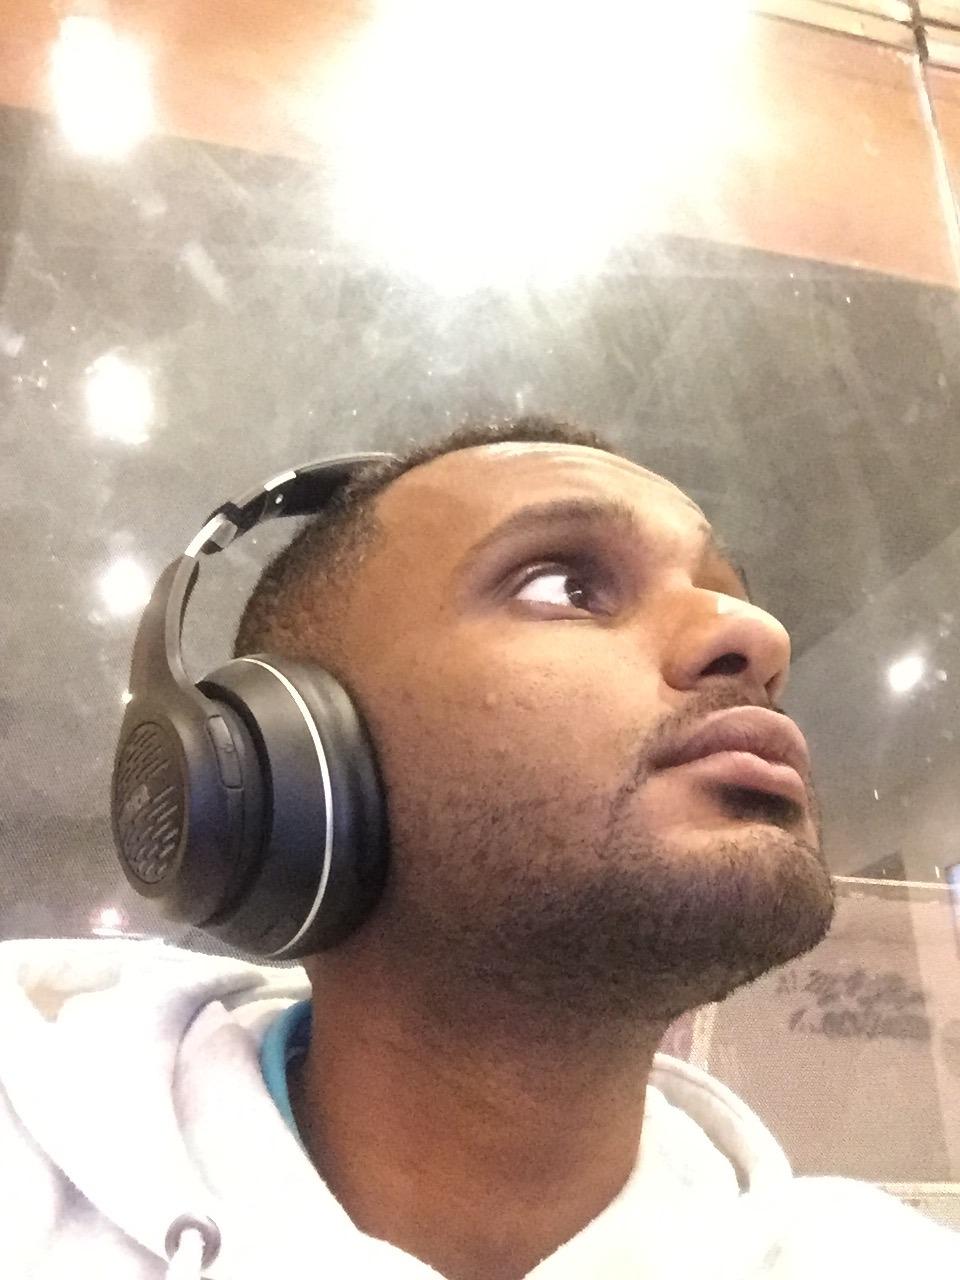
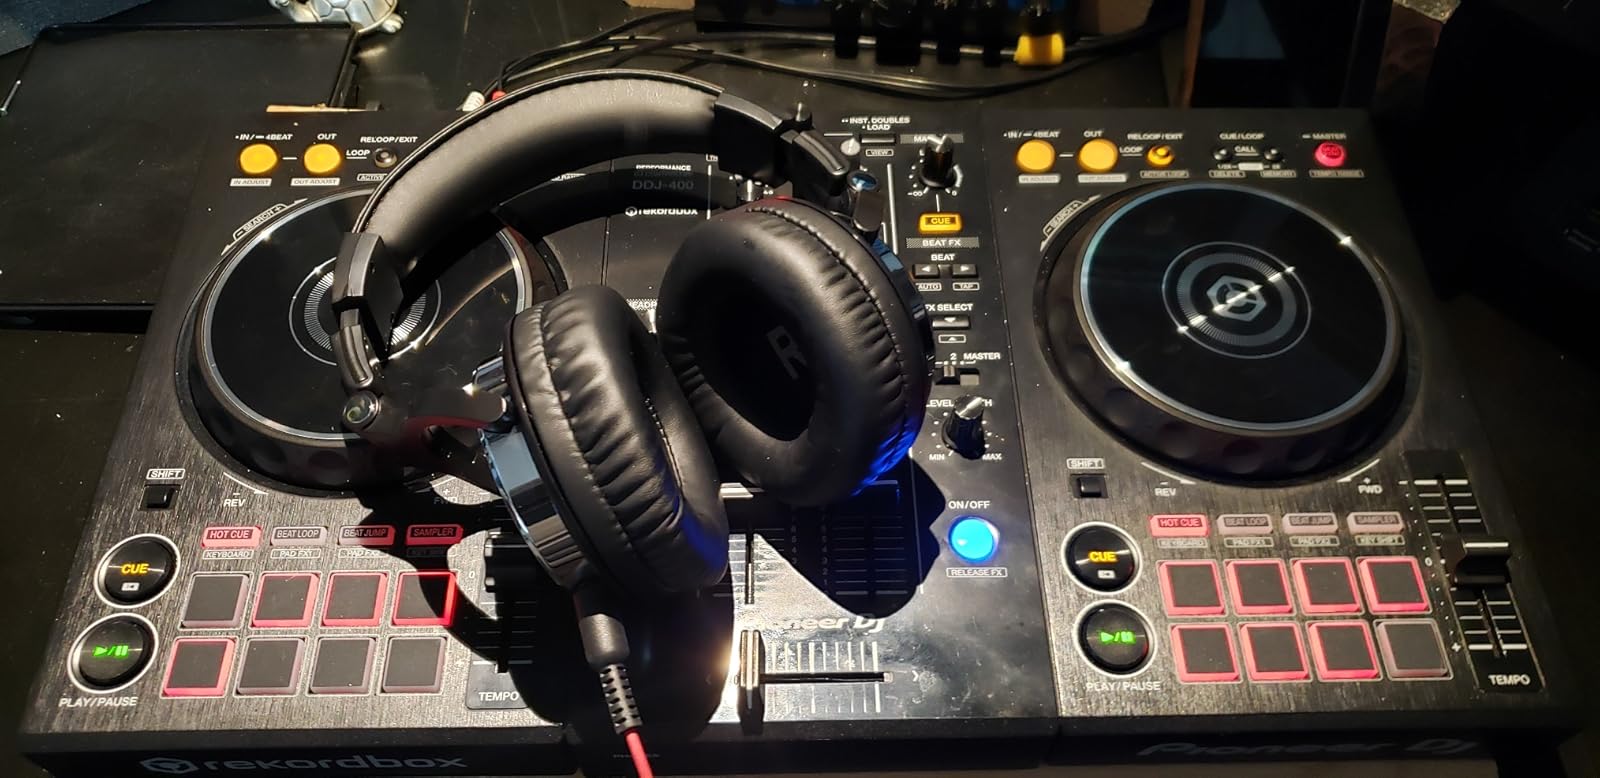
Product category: headphones
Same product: no